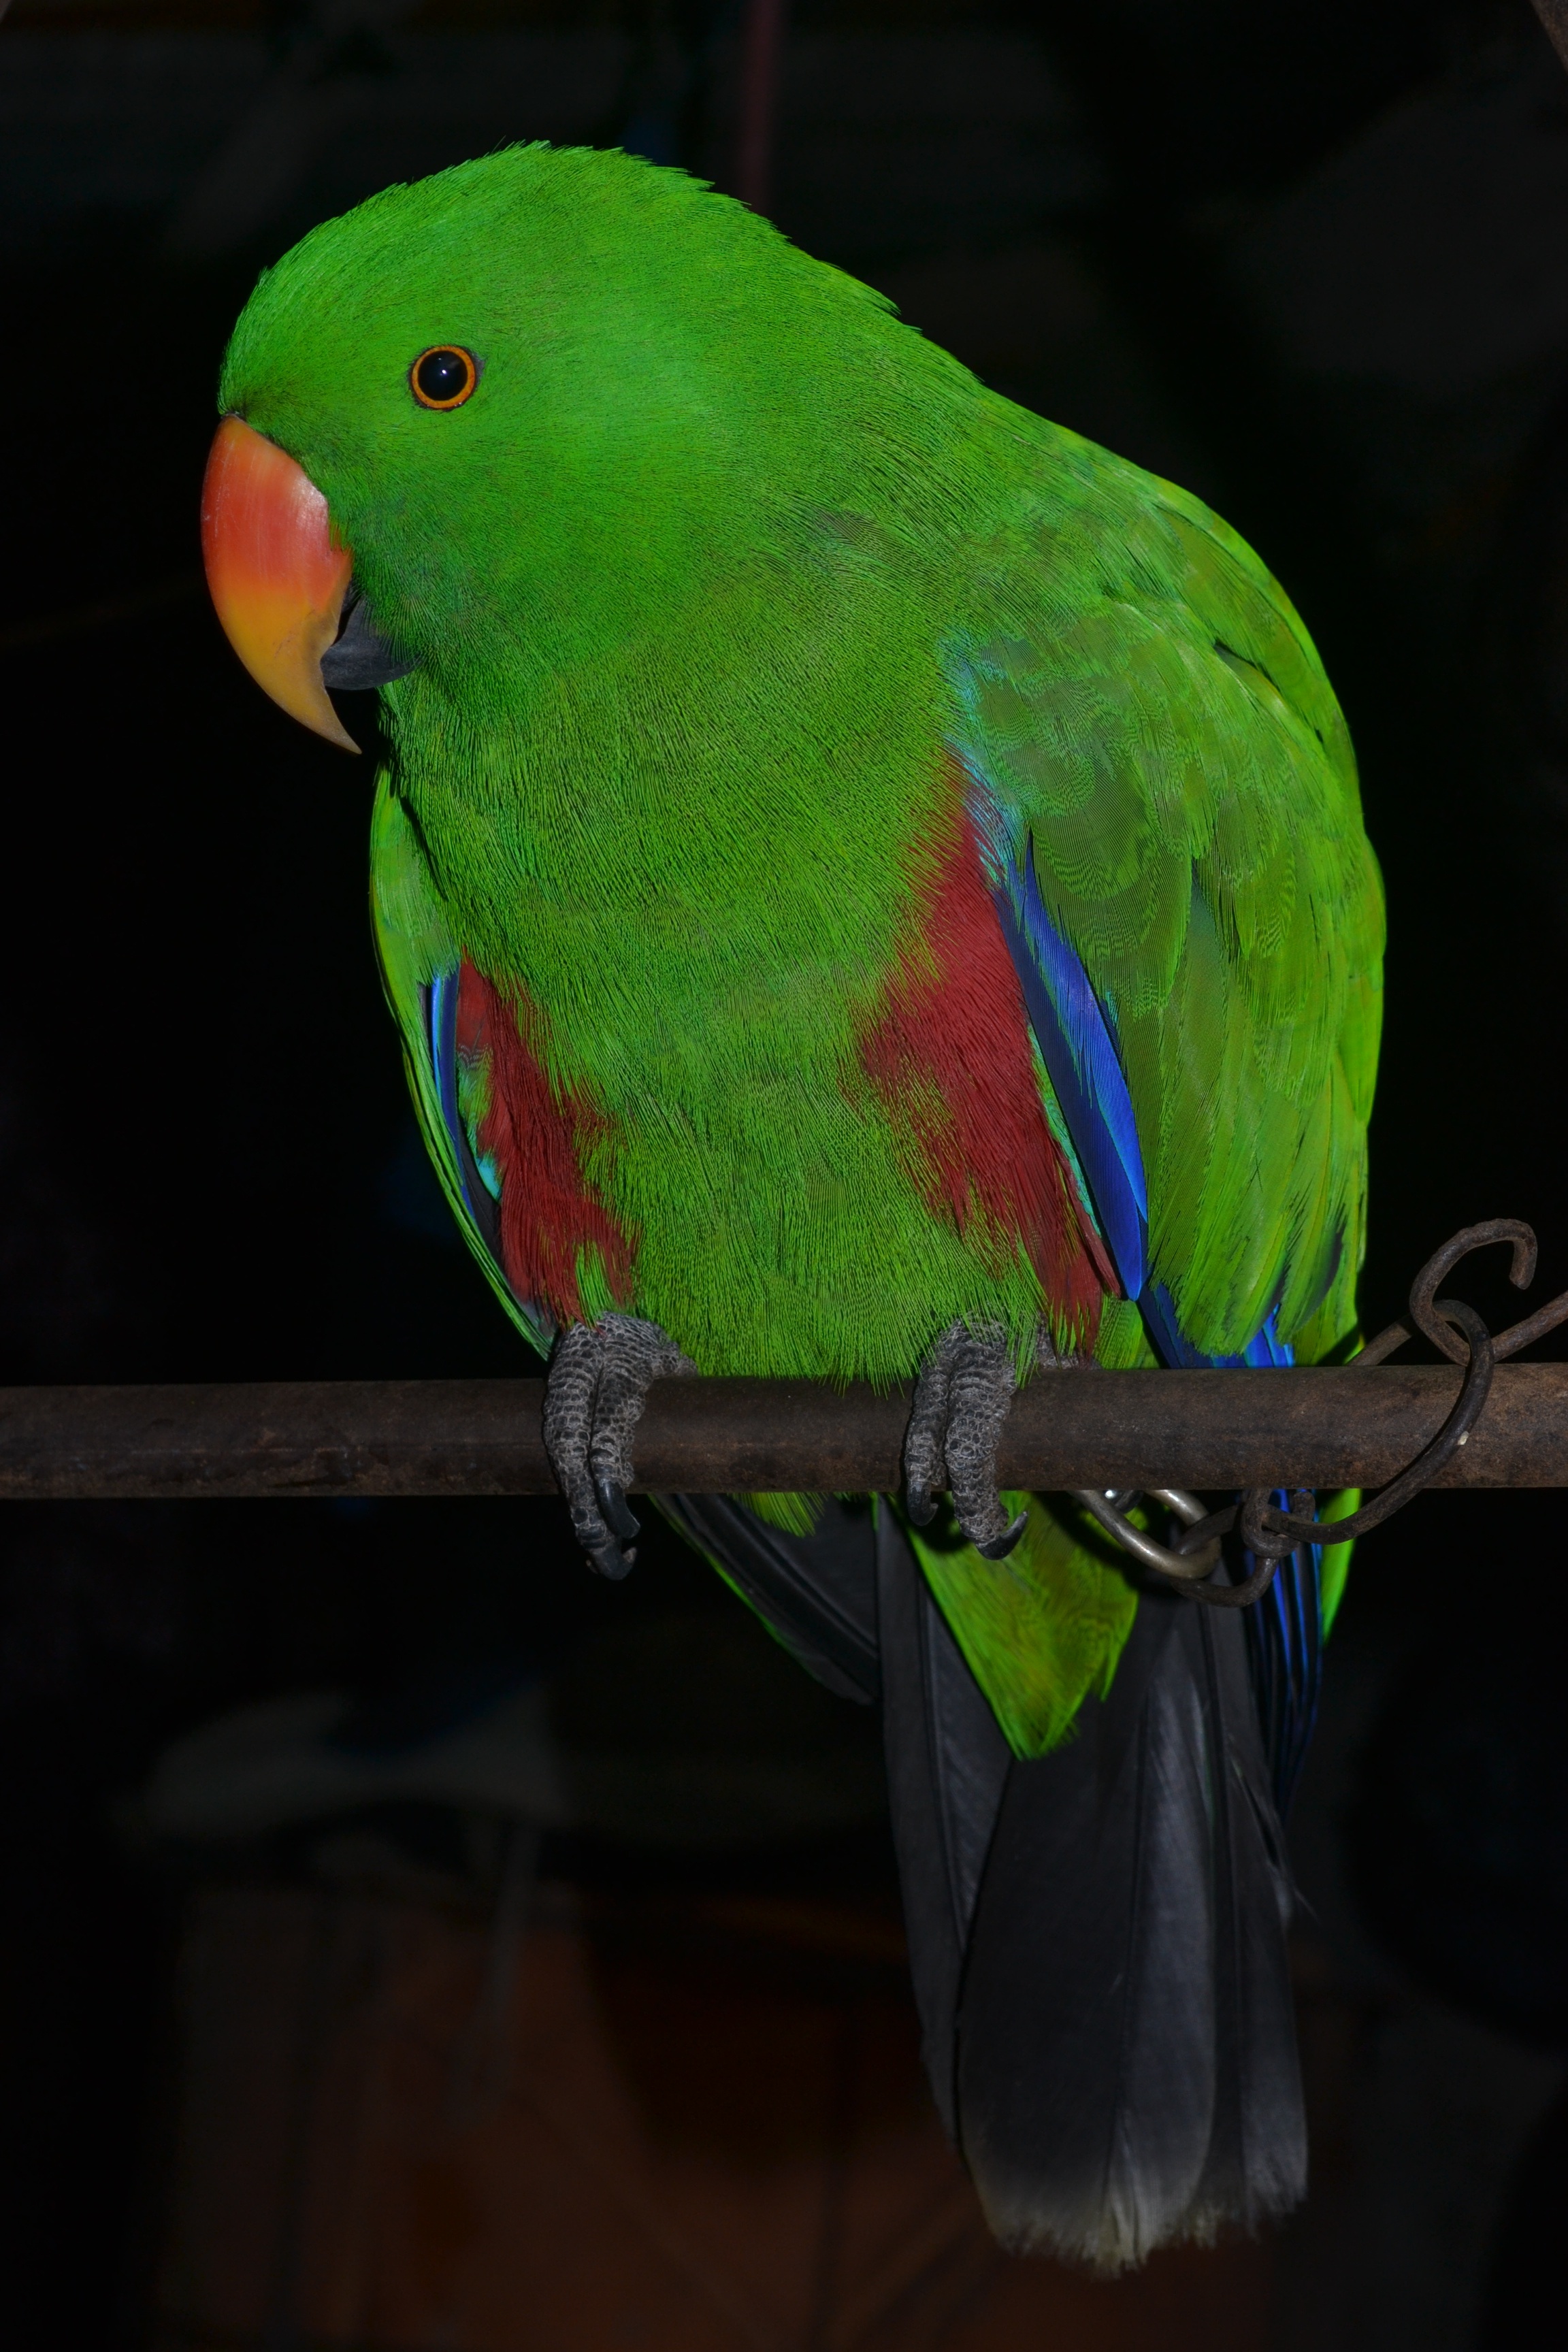
bird, parrot, green, vertebrate, beak, fauna, parakeet, common pet parakeet, lovebird, macaw, lorikeet, wing